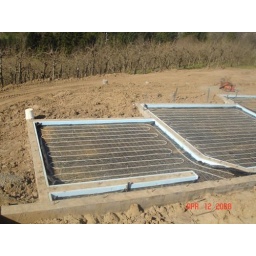
This photo shows one of the bedroom loops - the hallway is just below the wall in the foreground, out of view.